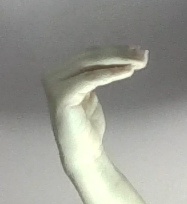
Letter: haa